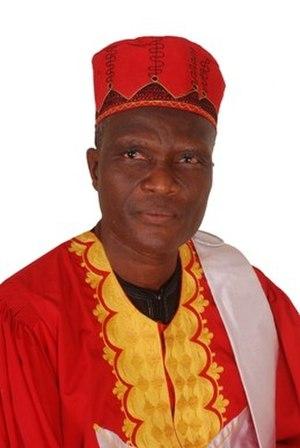
Vice Recteur chargé des Affaires Académiques et de la Recherche Universitaire
L'université d'Abomey-Calavi est une université publique béninoise située dans la commune d'Abomey-Calavi, près de Cotonou, dans le sud du pays.